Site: brandenburg
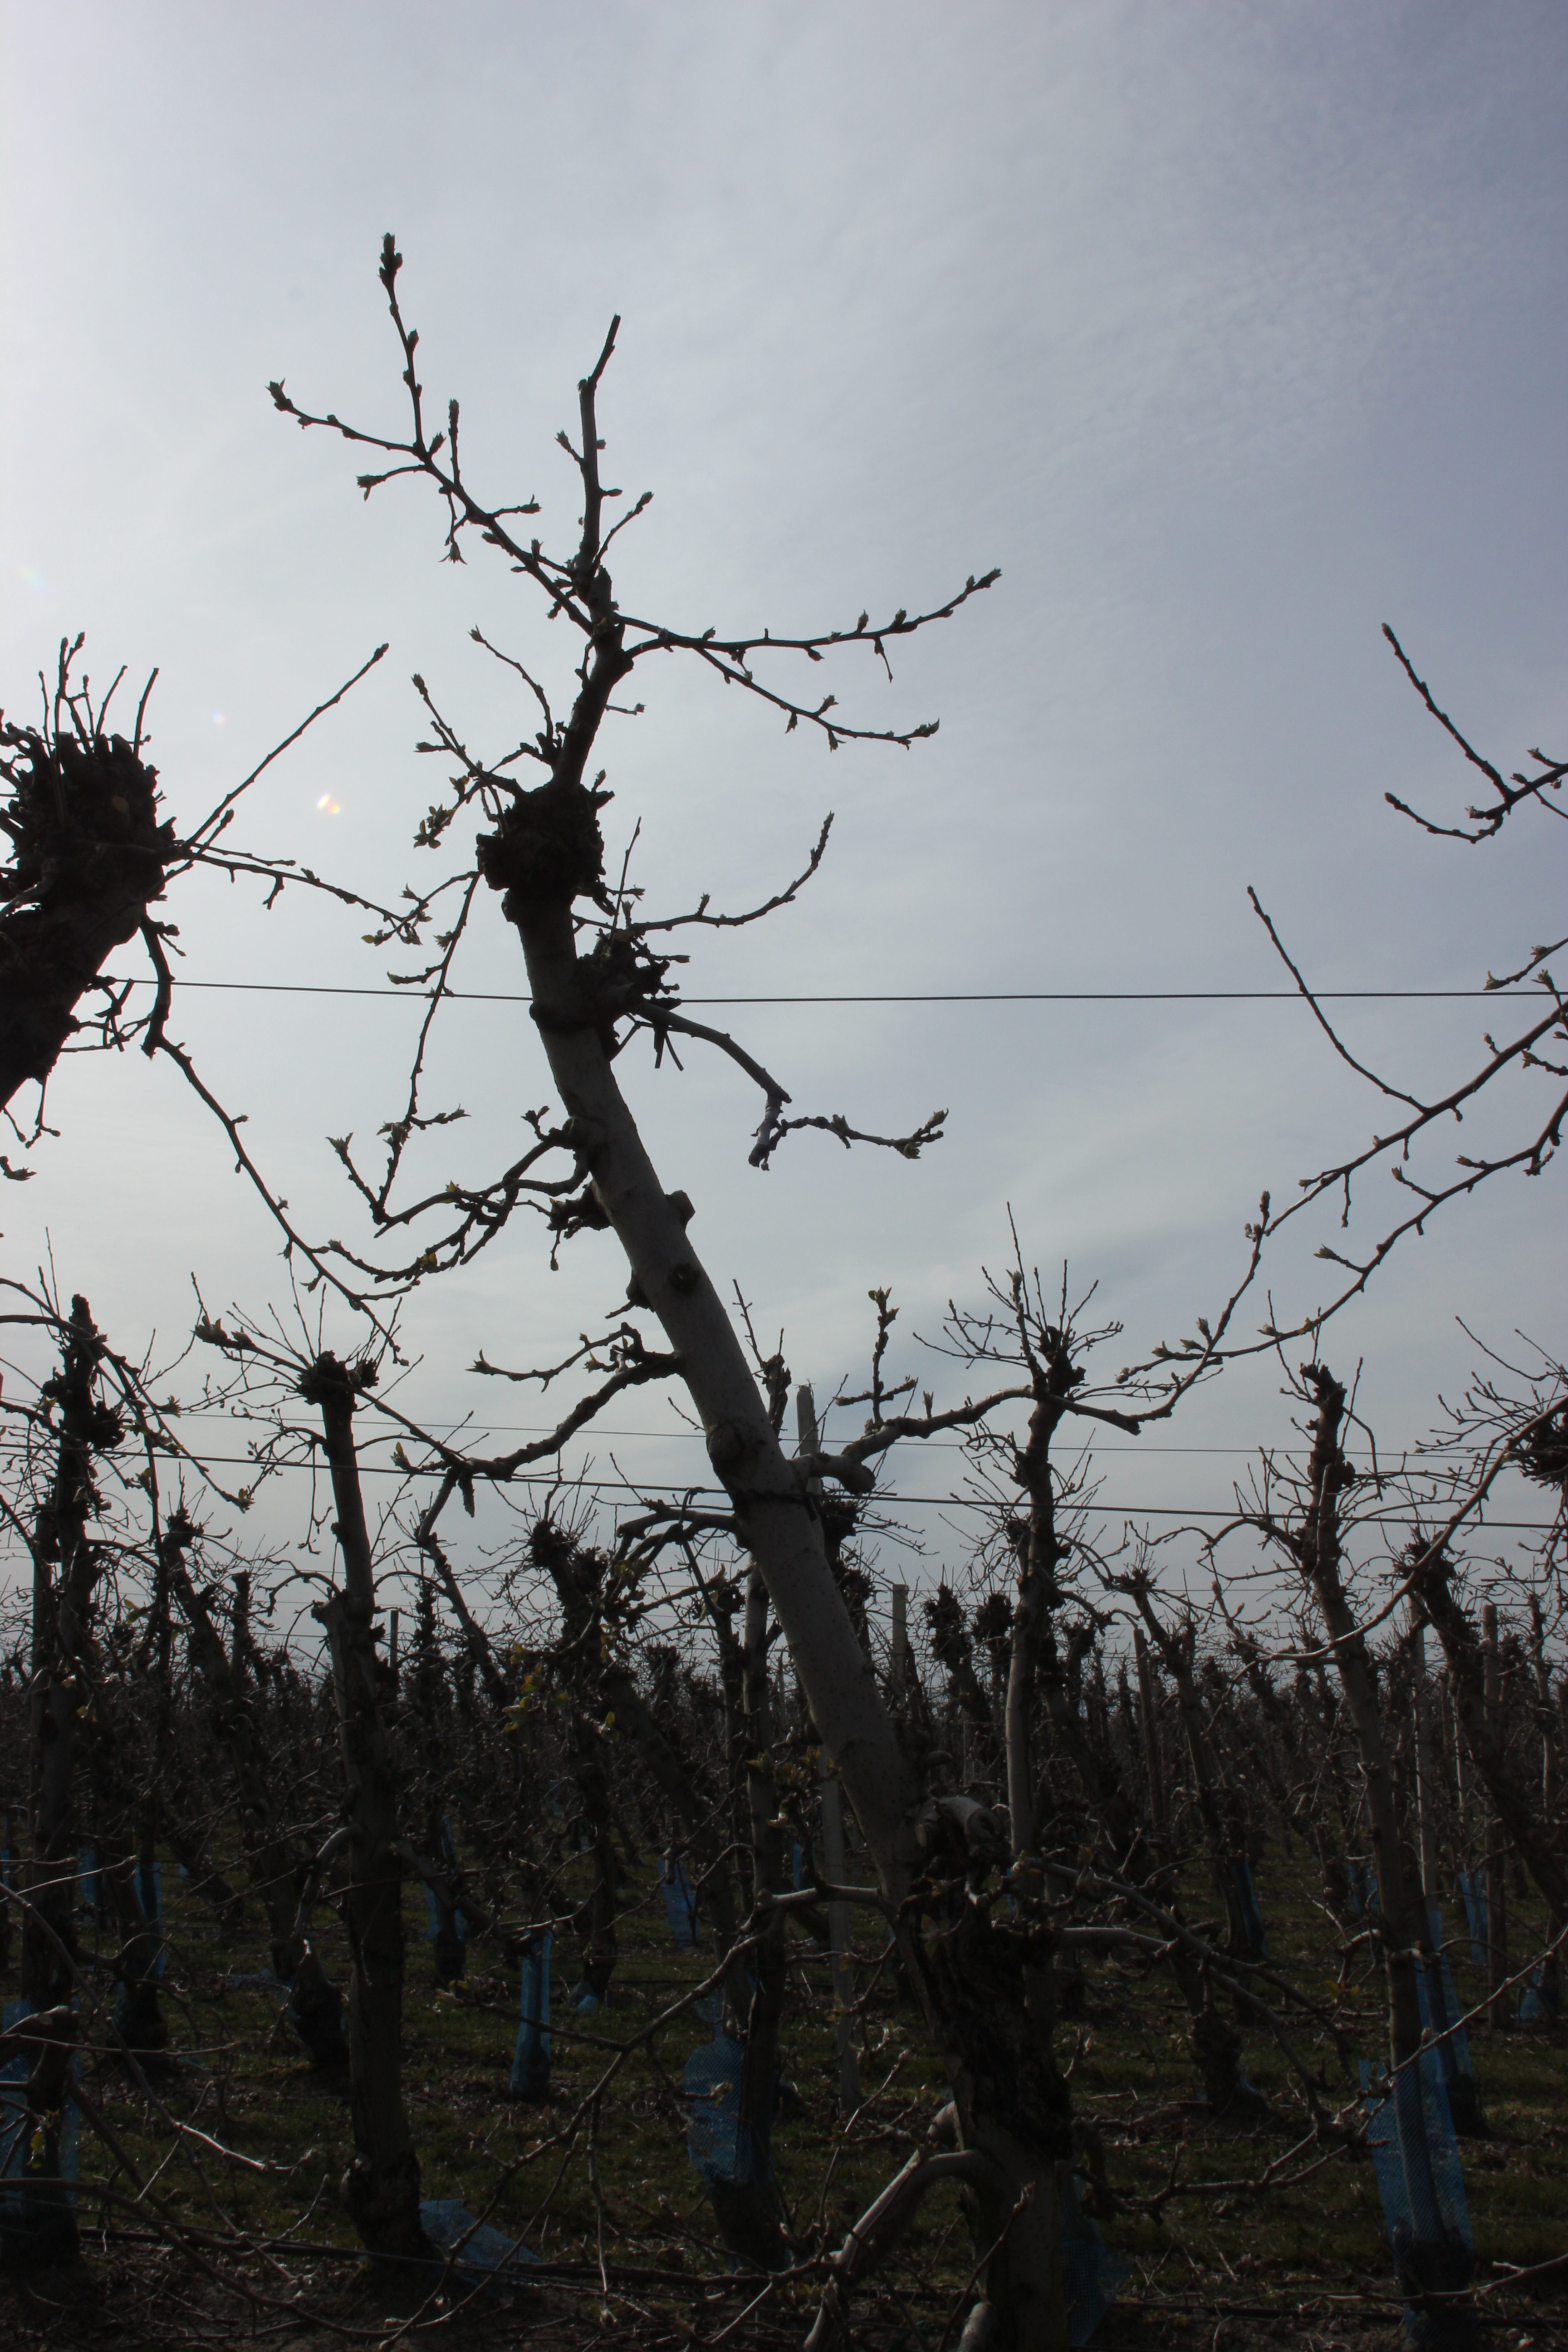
Growth stage (BBCH 54): Inflorescence emergence